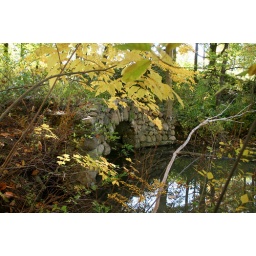
This adorable little stone bridge is in the woods over yet another pond near the yellow house.